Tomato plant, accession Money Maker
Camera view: bottom (45 deg); turntable rotation: 180 degrees
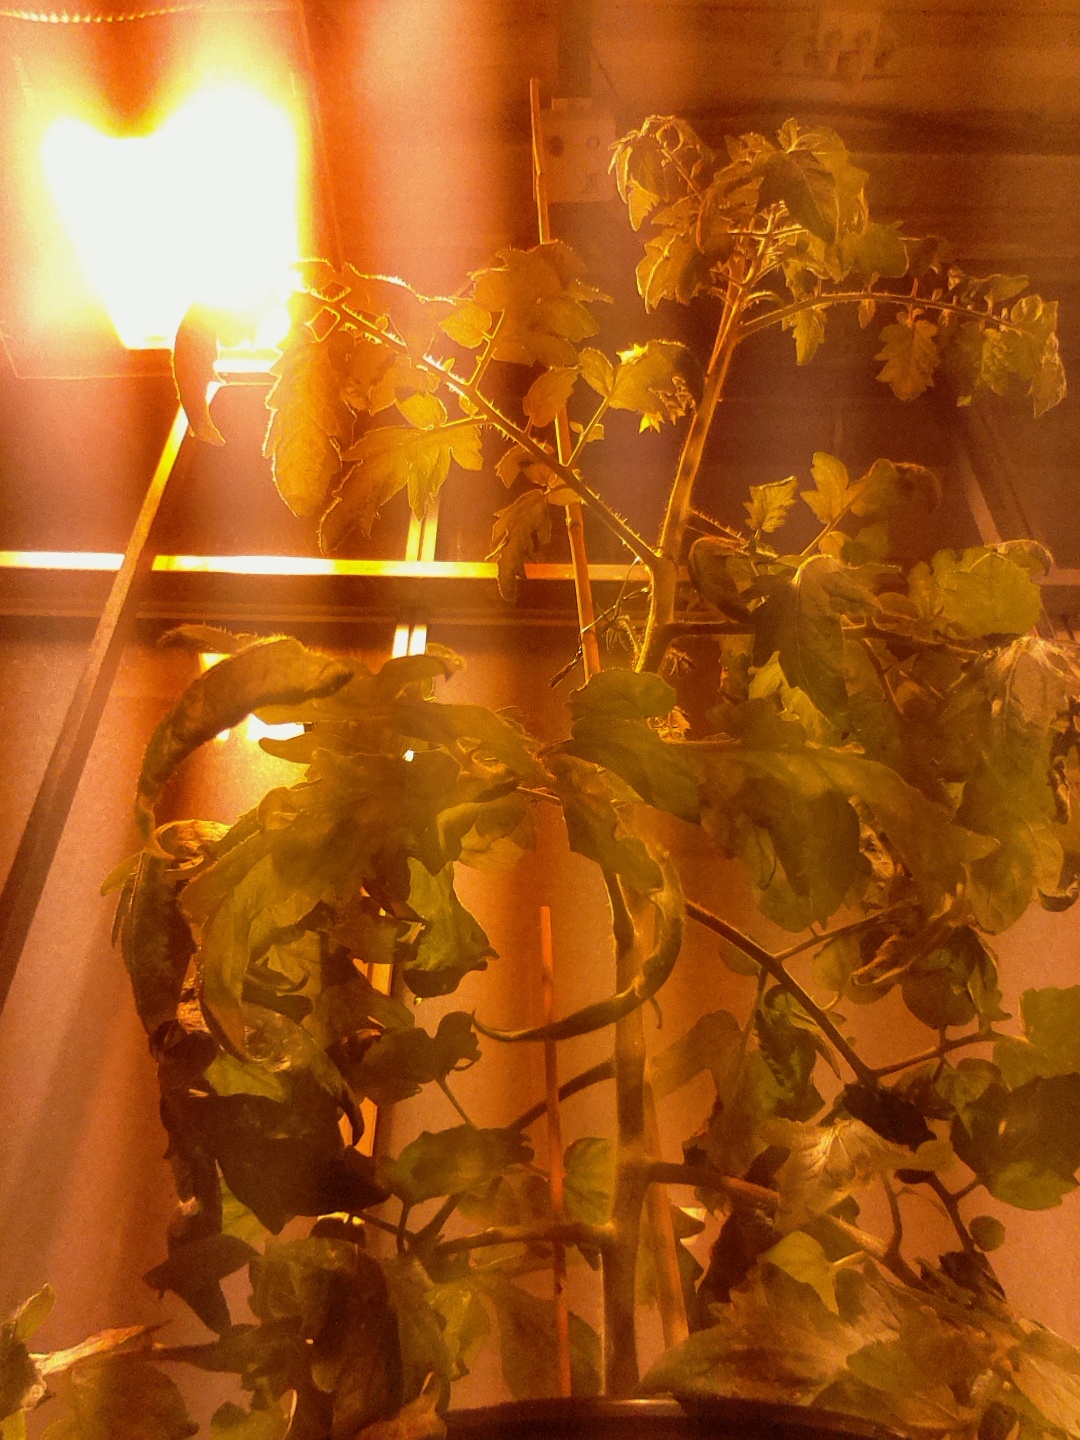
BBCH growth stage 68: Full flowering, 80%-90% of flowers open, more petals falling